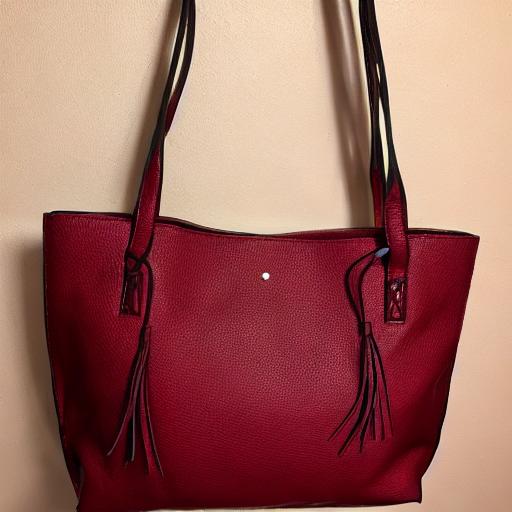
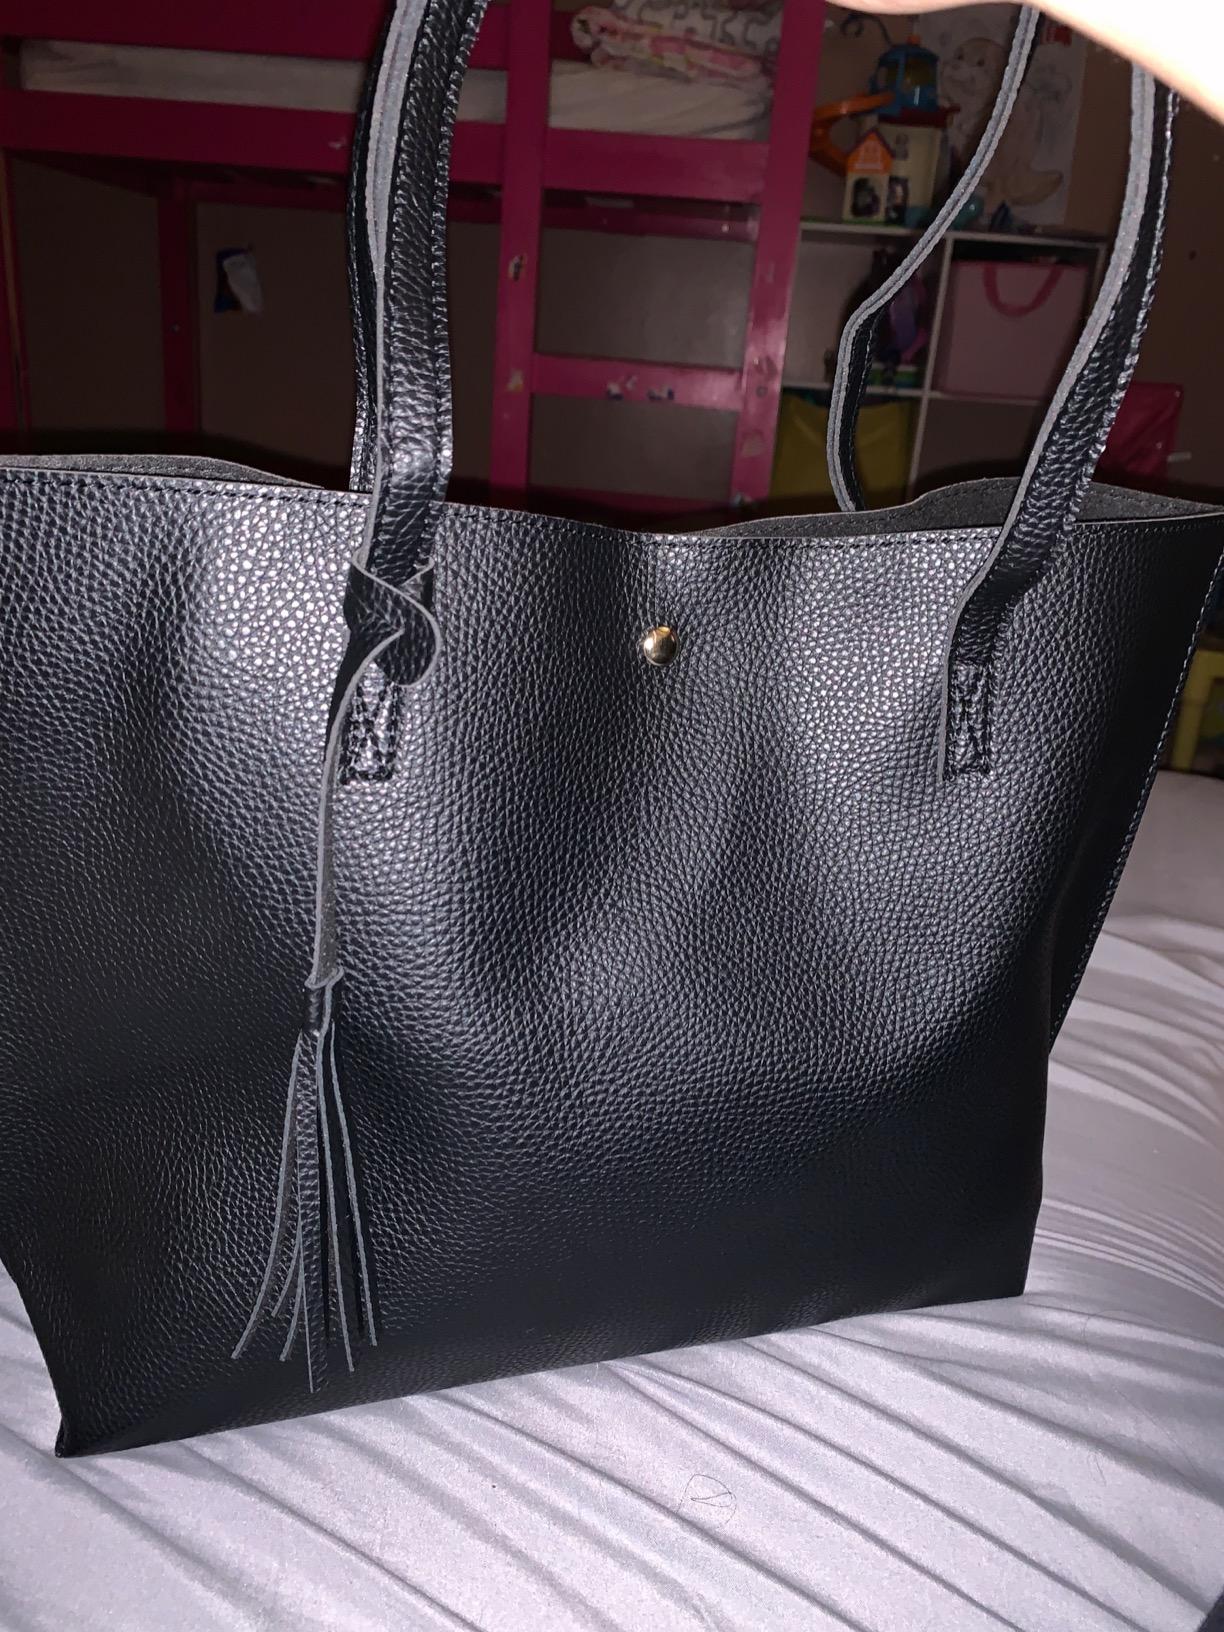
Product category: accessories_handbag
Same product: no